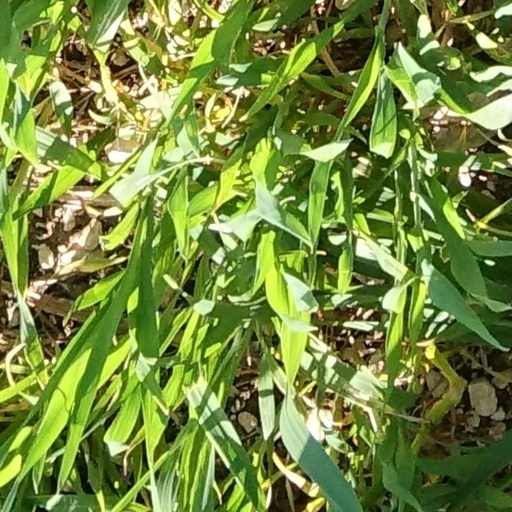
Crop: wheat